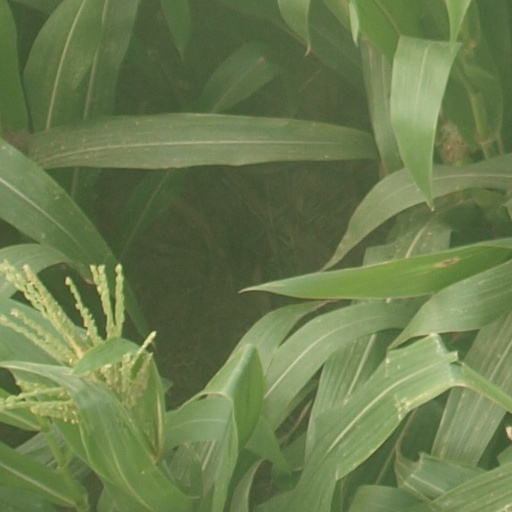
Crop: maize; corn